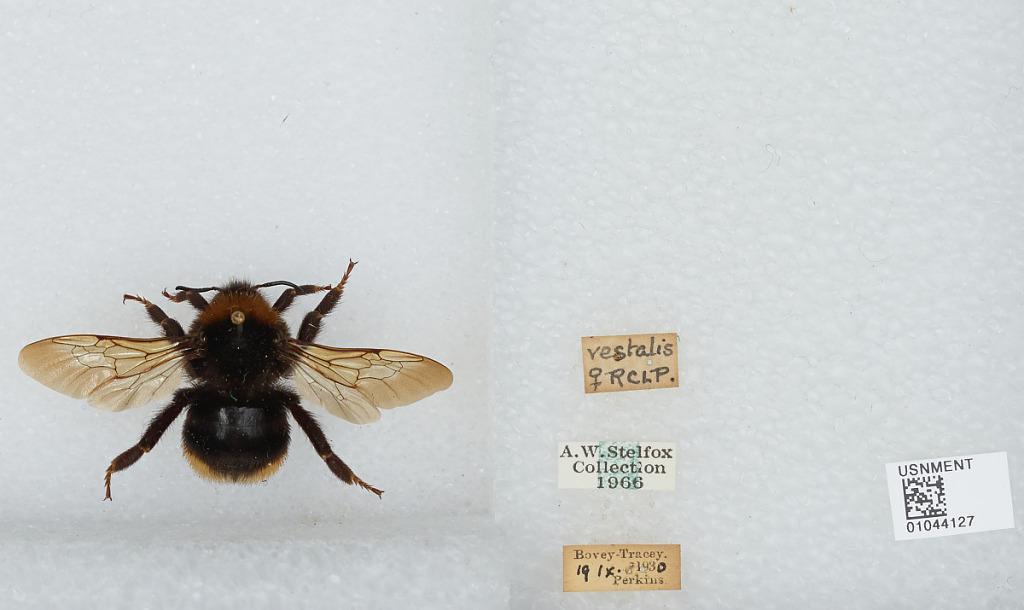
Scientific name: Bombus (Psithyrus) vestalis (Geoffroy)
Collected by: Perkins
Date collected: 1930-9-19
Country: United Kingdom
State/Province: England
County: Devon
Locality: Bovey Tracey
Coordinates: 50.5935, -3.67283